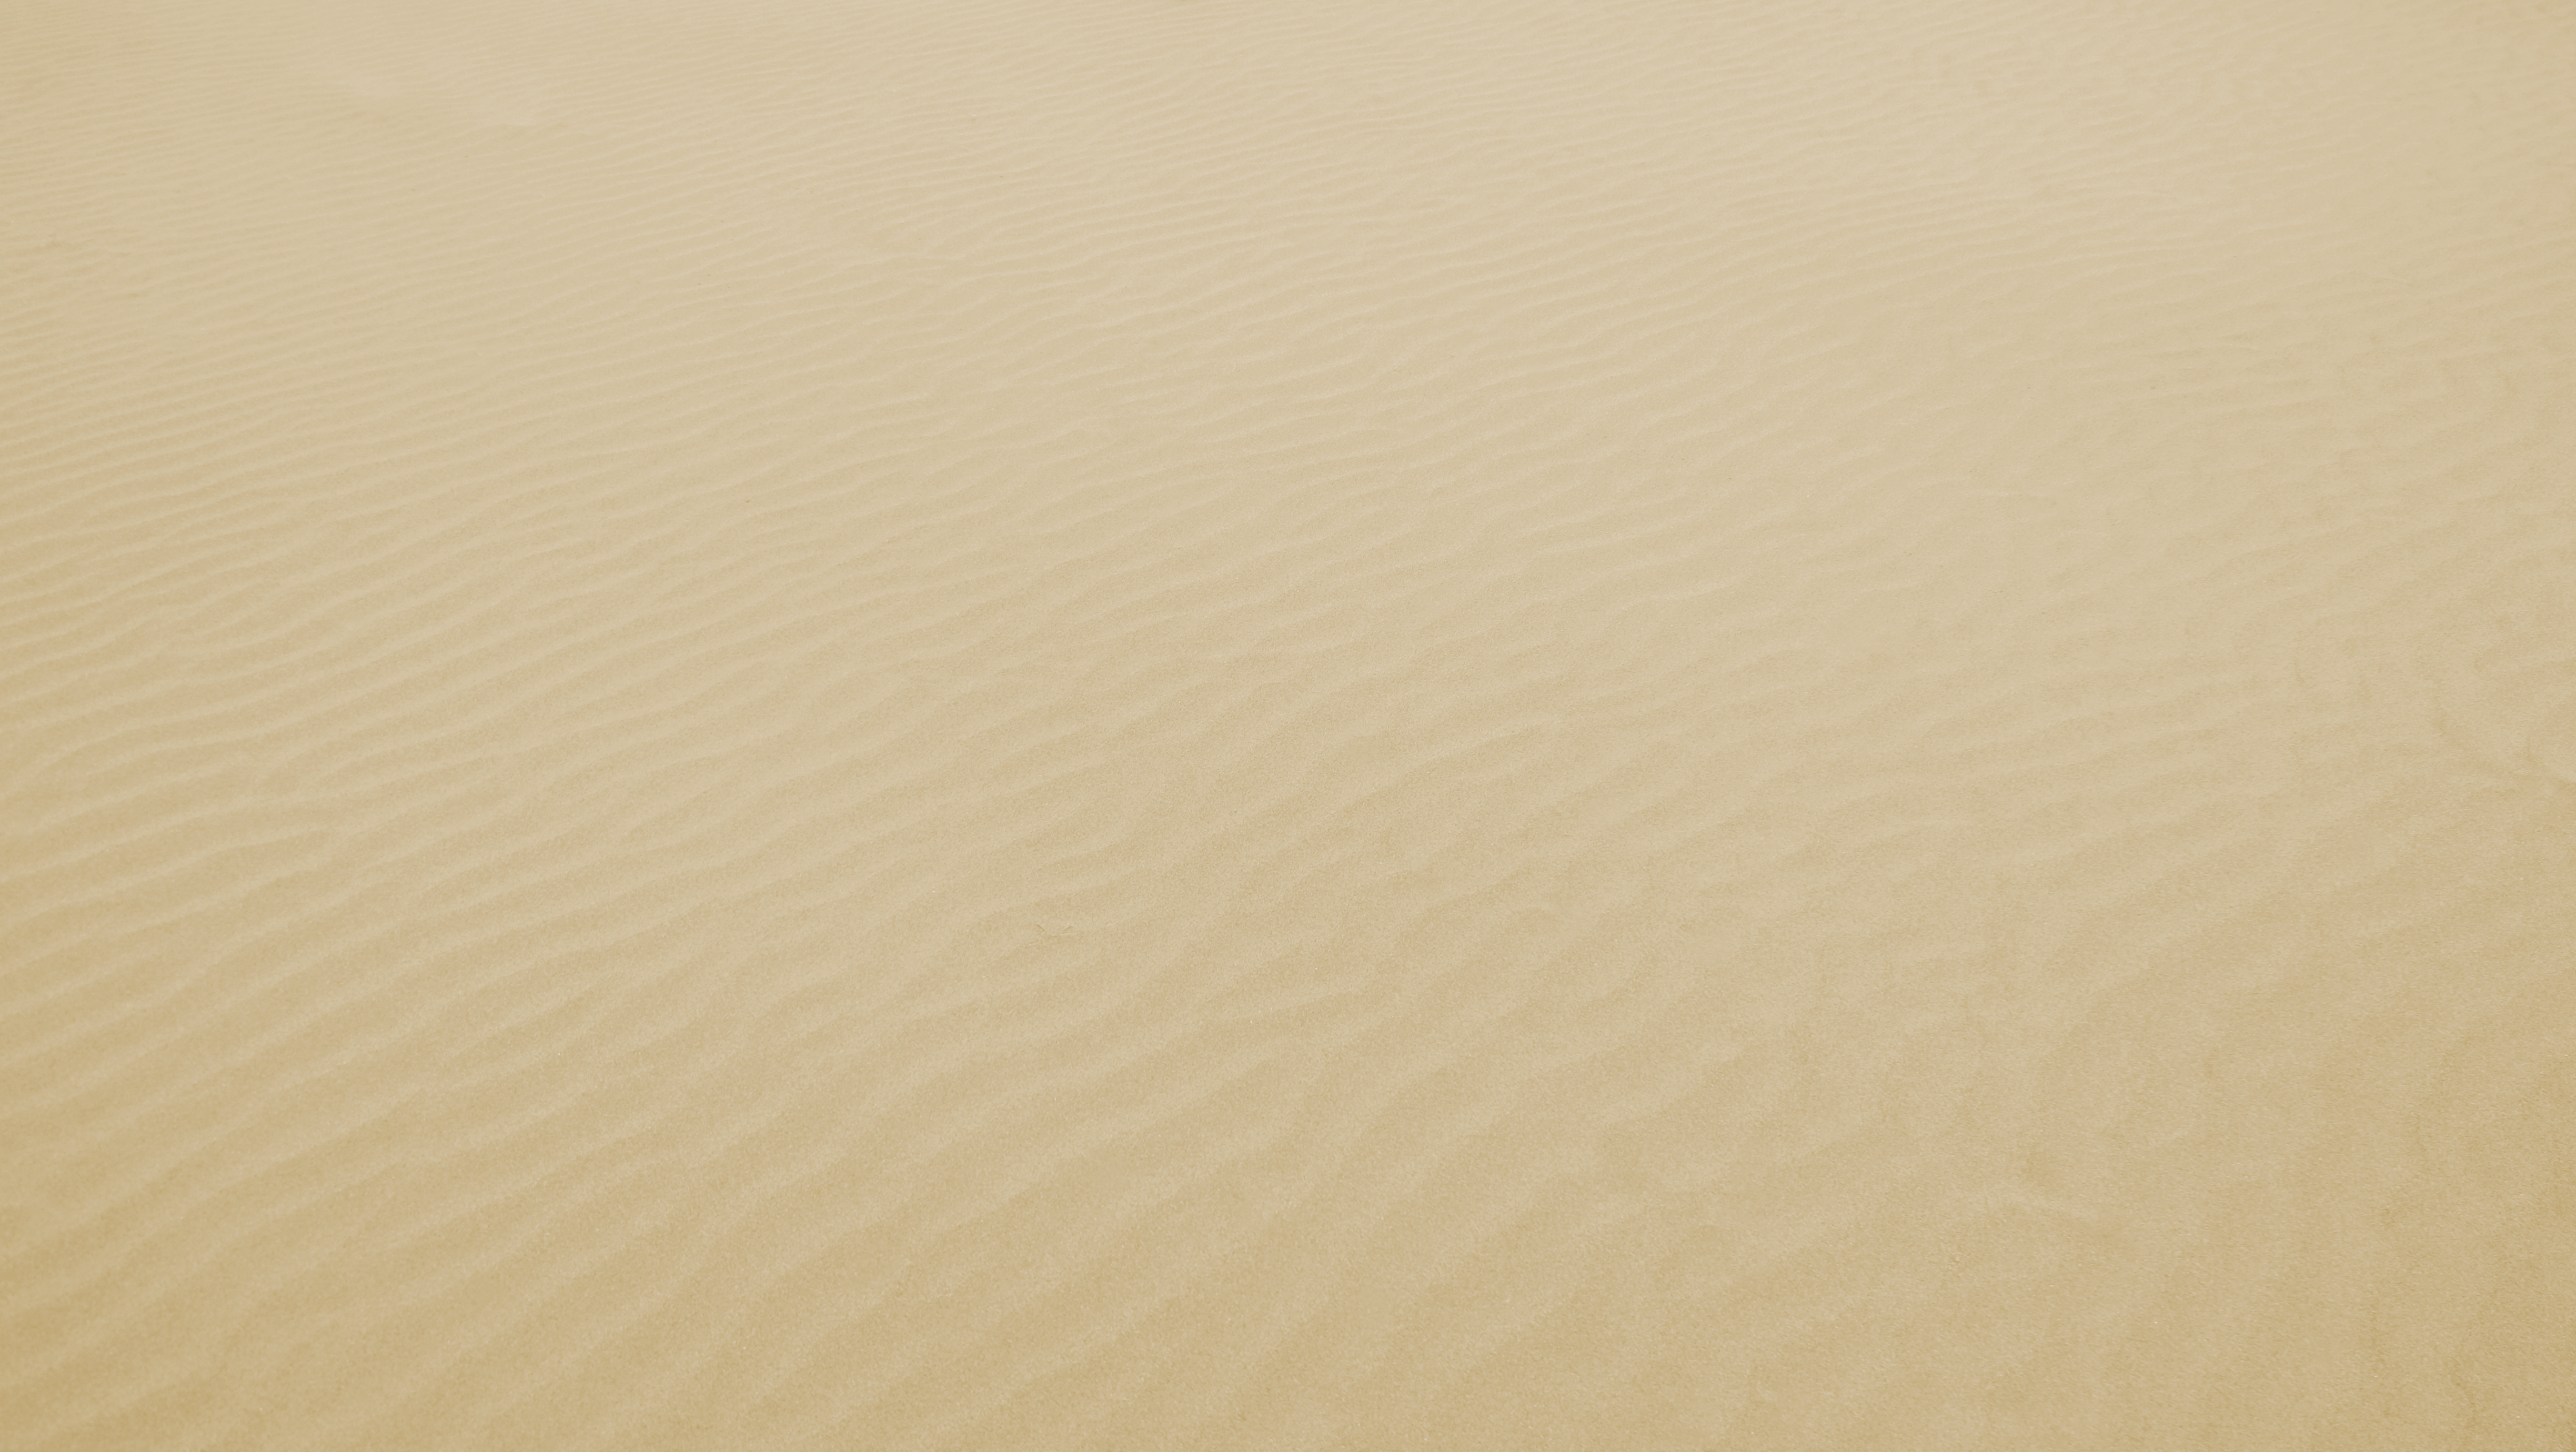
sand, wood, floor, ripple, ceiling, pattern, line, textured, plywood, natural environment, aeolian landform